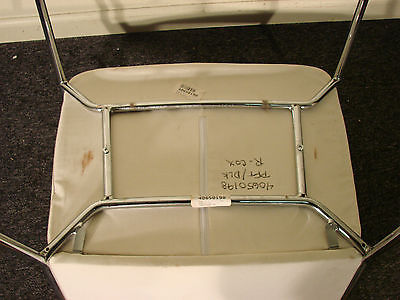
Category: chair